Voice crossing

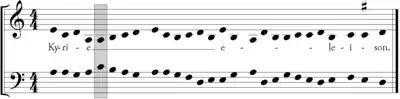
Kyrie, "Cunctipotens genitor" from Ravenna 453 f. 14r (14th century) showing one note of voice crossing

In music, voice crossing is the intersection of melodic lines in a composition, leaving a lower voice on a higher pitch than a higher voice (and vice versa). Because this can cause registral confusion and reduce the independence of the voices, it is sometimes avoided in composition and pedagogical exercises.